Eugen Rosenstock-Huessy

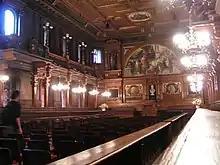
Old Assembly Hall, University of Heidelberg

Despite his parents' Jewish heritage, his family "celebrated some Christian holidays, in keeping with other German families at the time." He joined the Lutheran Protestant Church at age 17 and was christened at age 18. He remained a proponent of Christianity's foundational significance throughout the rest of his life.